Norimaki

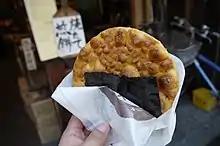
"Norisenbei" or "Norimaki-senbei"

While the type of "senbei" wrapped in "nori" is commonly abbreviated and called "Norisenbei", its full expression "Norimaki-senbei" is also possible.